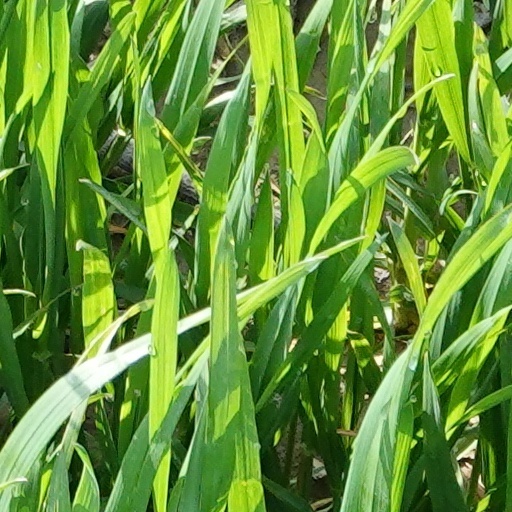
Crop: wheat